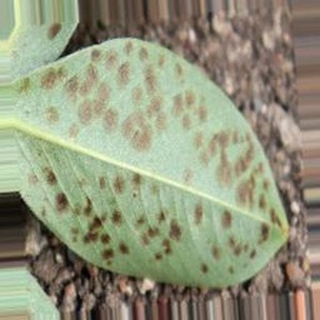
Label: groundnut_rust